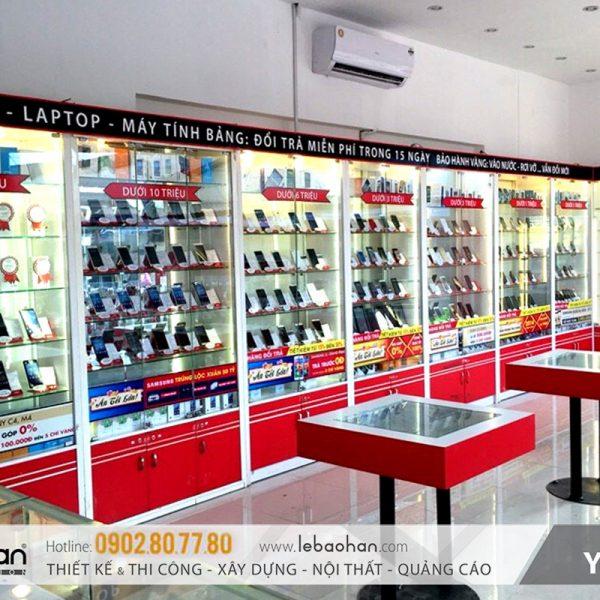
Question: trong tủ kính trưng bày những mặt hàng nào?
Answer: trưng bày các loại điện thoại di động